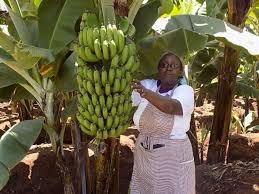
Mkulima amefurahia mazao ya shamba yake, alipanda ndizi. Halijaiva kwa vile rangi ya ndizi ni kijani kibichi. Anashikilia matunda ya ndizi akiangalia mbele. Anafai kuvuna kwa vile kuna watu wanakula ndizi isioiva wanaipika.